Beer in England

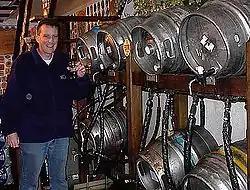
A "stillage" of cask ales on racks

Mild in modern times is generally considered to be a low-gravity beer with a low hop rate and predominantly malty palate. Historically, mild ales were of standard strength for the time (and rather strong by modern standards). Modern mild ales are mainly dark coloured with an abv of 3 per cent to 3.6 per cent, though there are lighter hued examples, as well as stronger more traditional examples reaching 6 per cent abv and higher. The term "mild" originally had nothing to do with strength or level of hop bitterness, but rather as a label for beers that were not "vatted" (aged) and hence did not have some of the tart and even slightly sour flavour of ales that were subject to long aging, which was considered a desirable attribute of premium ales. The dark colour characteristic of modern-day milds can come from either the use of roast malt or caramelised sugars, usually both. These ingredients lead to differences in flavour characteristics.